Charles Dehoy

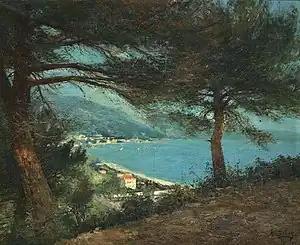
View of Menton (1926)

In 1925, his paintings took on a more serious tone. The following year was spent on the Côte d'Azur, creating views of Menton. From 1934 to 1938, he lived in Watermael-Boitsfort, and focused on depicting houses. His former home in Laeken became a frequent and prominent subject. In 1938, now ailing, he moved to a mansion in Saint-Gilles. He died there in 1940, aged 68.